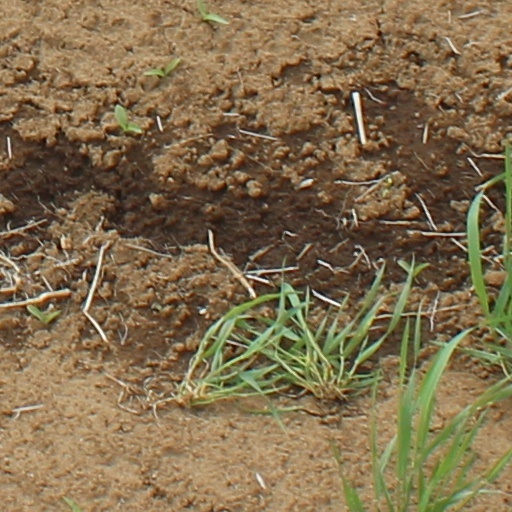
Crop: wheat